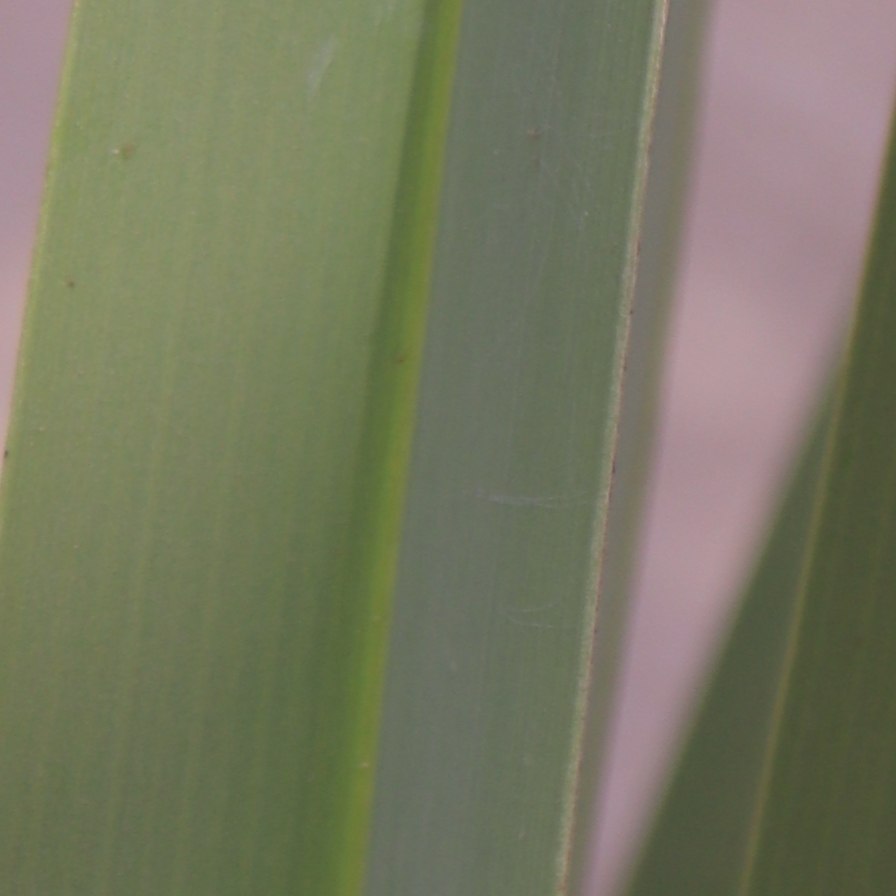
Label: Healthy